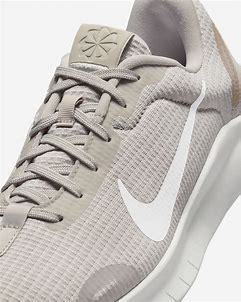
Brand: Nike
Model: Flex Experience Run 12